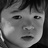
Emotion: neutral